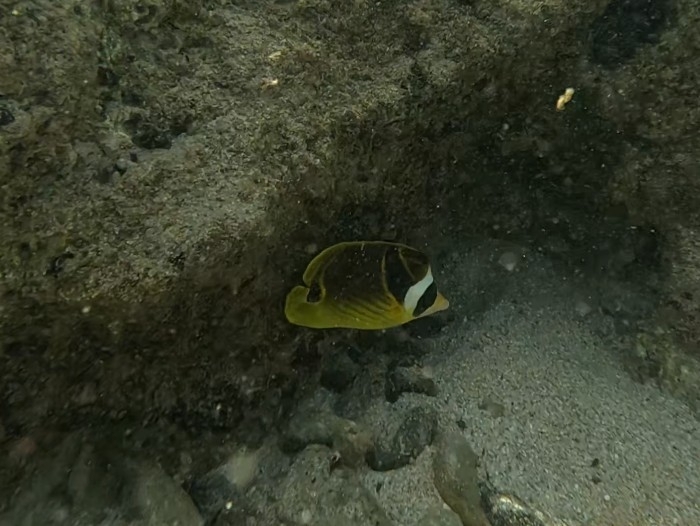
Chaetodon lunula (Raccoon Butterflyfish)